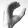
ASL letter: C